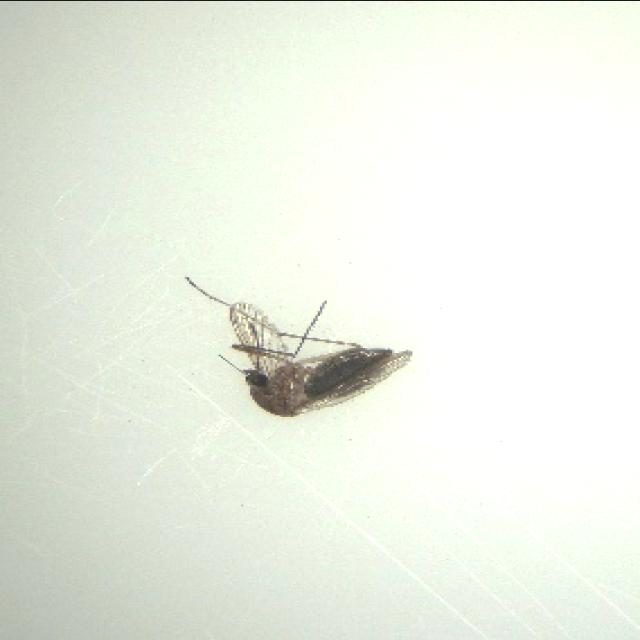
Species: culex_tritaeniorhynchus